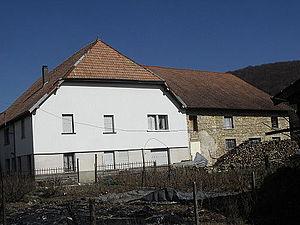
ferme à Orve, Doubs, France
Orve est une commune française située dans le département du Doubs en région Bourgogne-Franche-Comté.